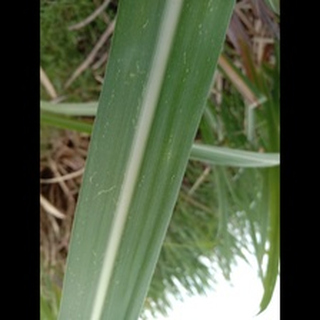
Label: sugarcane_mosaic